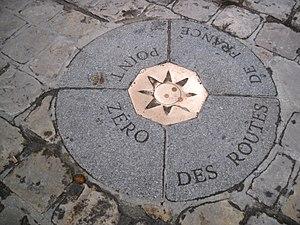
Point Zéro (plus précisément le Point Kilomètre Zéro) des Routes de France est matérialisé par une dalle en quatre quartiers au centre de laquelle est placé un médaillon hexagonal représentant une rose des vents. C' est à partir de ce point que sont calculées, en kilomètres, les distances routières entre Paris et les autres villes de France. Ce Point Zéro est situé sur le parvis de Notre-Dame de Paris. Comme à la Fontaine de Trevi à Rome, certains touristes, probablement sans donner de sens précis à leur geste, lancent une pièce de quelques centimes d' Euro, dans le cas présent, sur le médaillon. Paris, France